Buddy Holly

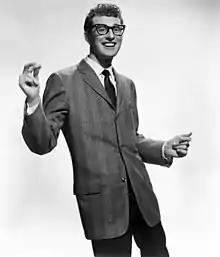
Holley circa 1957

Charles Hardin Holley (September 7, 1936 – February 3, 1959), known professionally as Buddy Holly, was an American singer, songwriter, and musician who was a central and pioneering figure of rock and roll. He was born to a musical family in Lubbock, Texas, during the Great Depression, and learned to play guitar and sing alongside his two siblings.